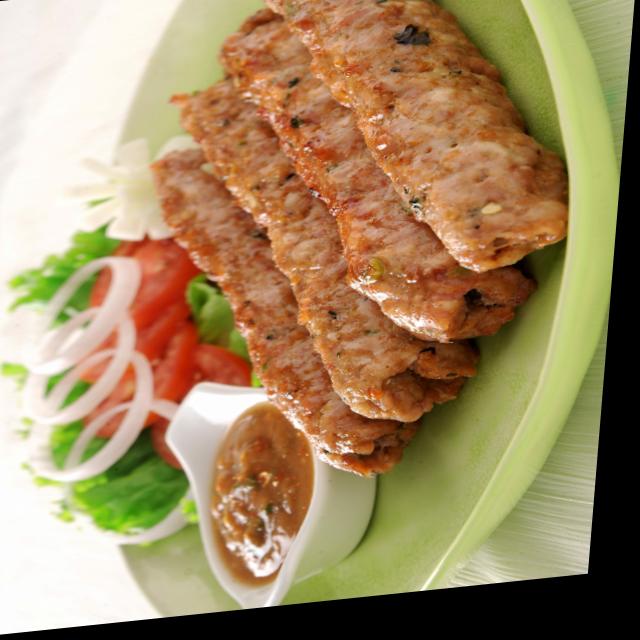
Dish: kebab